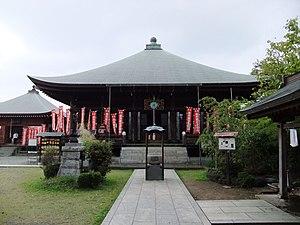
Le Bandō Sanjūsankasho désigne une succession des trente-trois temples bouddhistes dans l'est du Japon dédiés à la déesse Kannon. Bandō est l'ancien nom de ce qui est à présent la région de Kantō, nom utilisé en la circonstance parce que les temples sont tous situés dans les préfectures de Kanagawa, Saitama, Tokyo, Gunma, Ibaraki, Tochigi et Chiba. Comme c'est le cas avec tous ces circuits, chaque site a un rang et les pèlerins croient que la visite de tous les temples dans un ordre déterminé est un acte de grand mérite religieux.